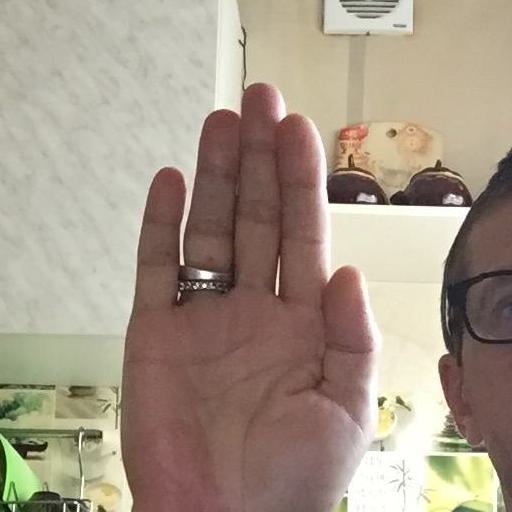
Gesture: stop